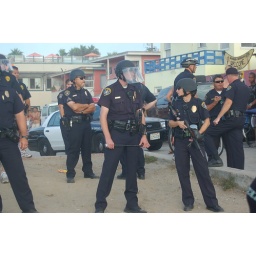
The Pacific Beach in San Diego Labor Day 2007 not-quite-a-riot but really a brawl on the beach and sand